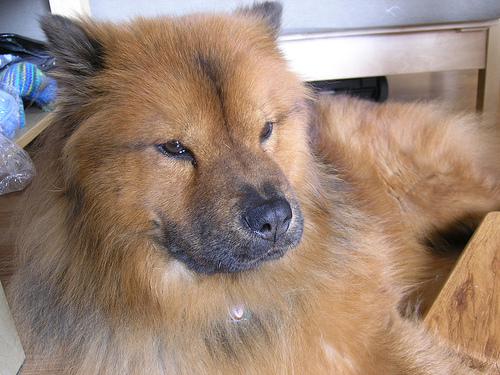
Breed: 329-n000119-chow